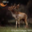
Label: deer